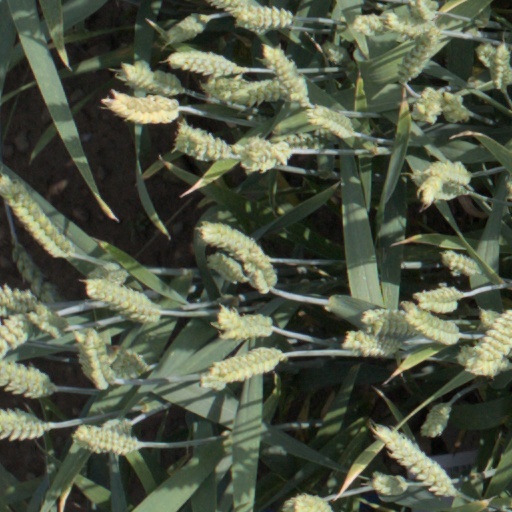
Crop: wheat